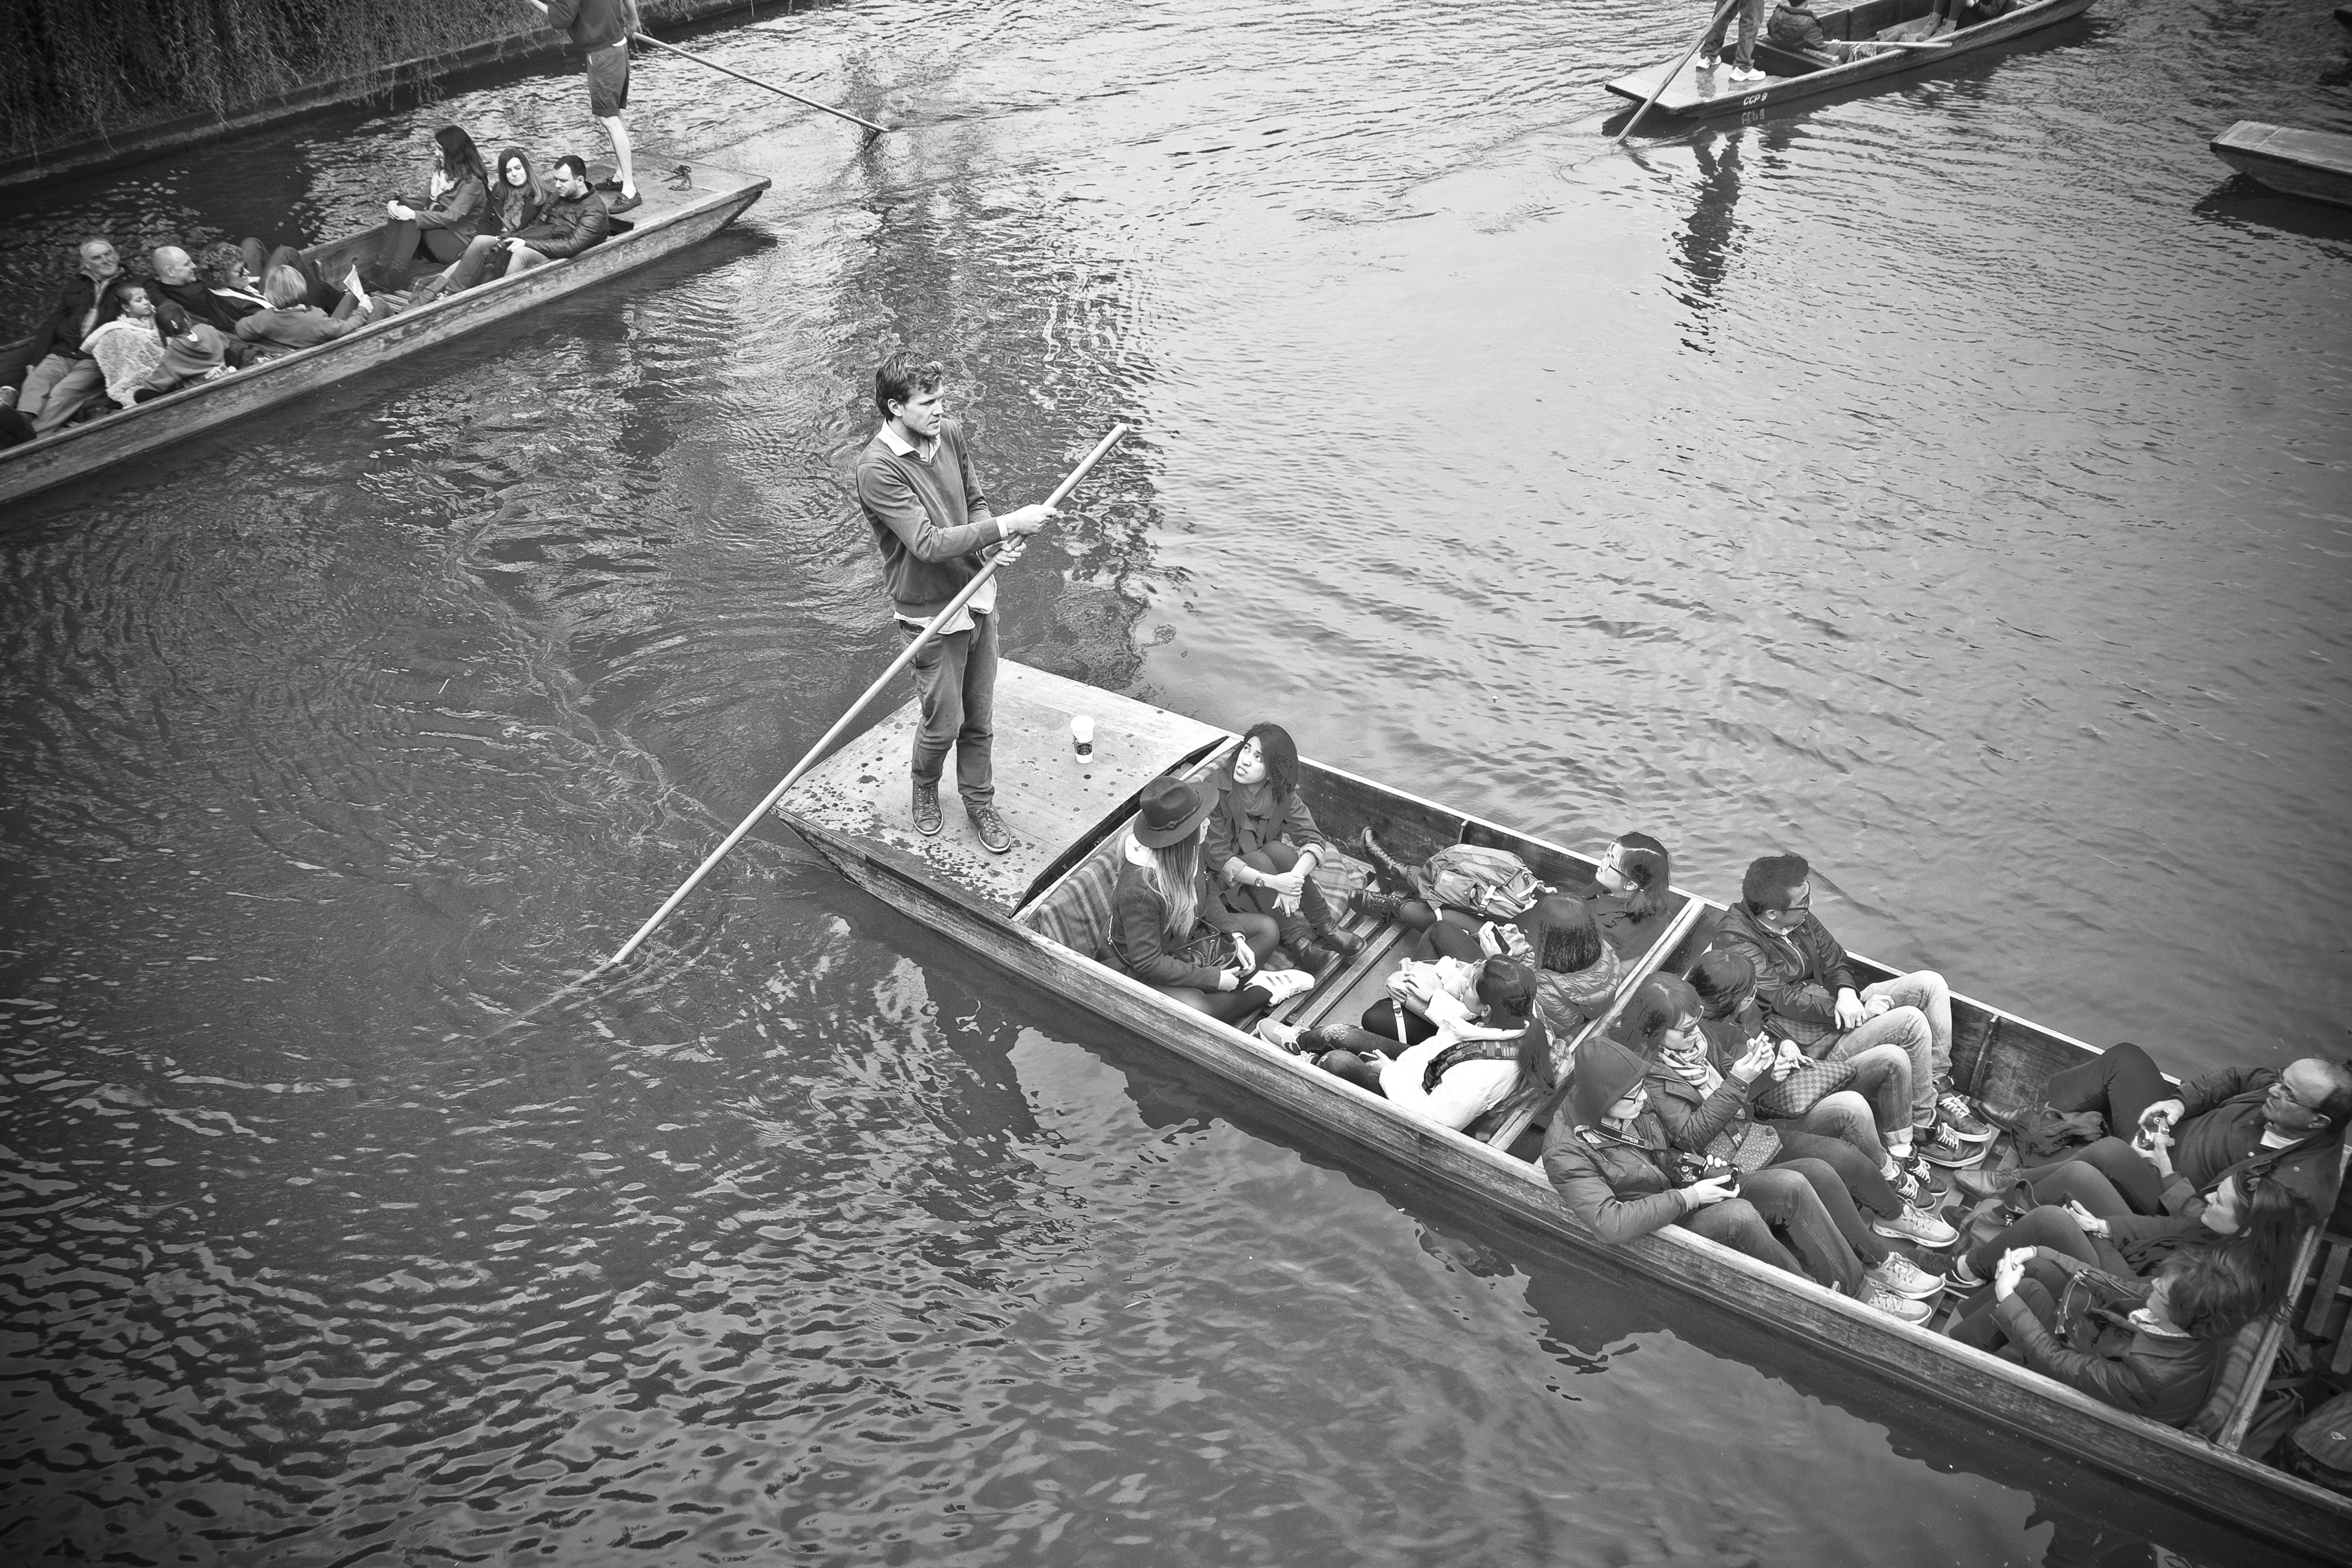
water, black and white, boat, street, urban, travel, fujifilm, reflection, vehicle, monochrome, waterway, uk, england, bw, blackandwhite, blackwhite, cambridge, ngc, noiretblanc, unitedkingdom, fuji, fujixt1, fujix, monochrome photography, watercraft rowing